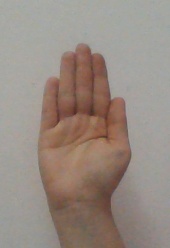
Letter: seen